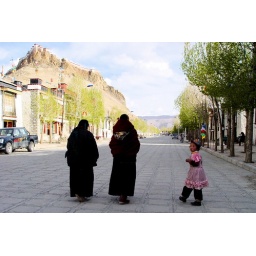
girl in pink